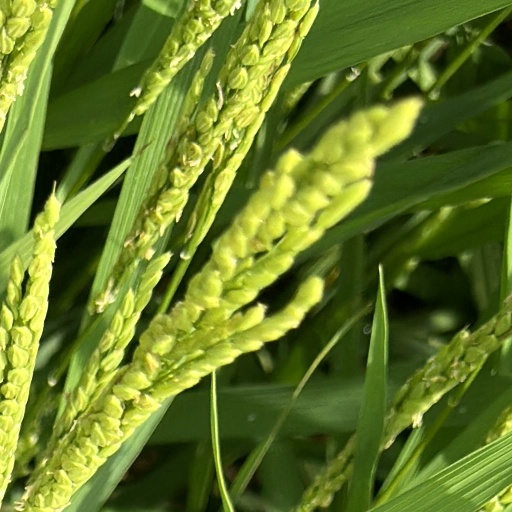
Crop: rice